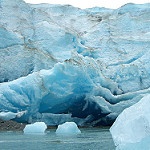
Scene: Outdoor